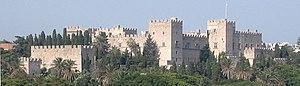
Le Dodécanèse italien, également connu sous le nom d’Îles italiennes de l'Égée ou de Possessions italiennes de l'Égée, était une colonie du royaume d'Italie composée de douze îles principales et située dans la Mer Égée, au sud-ouest de la Turquie. Conquis durant la guerre italo-turque, l'archipel du Dodécanèse est resté possession de Rome entre 1912 et 1943 ou 1947 de droit.
Le Palais des grands maîtres de Rhodes ou palais des chevaliers est un édifice monumental et fortifié situé sur l'île de Rhodes. Forteresse byzantine à l'origine, il a été agrandi et adapté par l'Ordre de Saint-Jean de Jérusalem au début du XIVᵉ siècle. C'est aujourd'hui un musée.